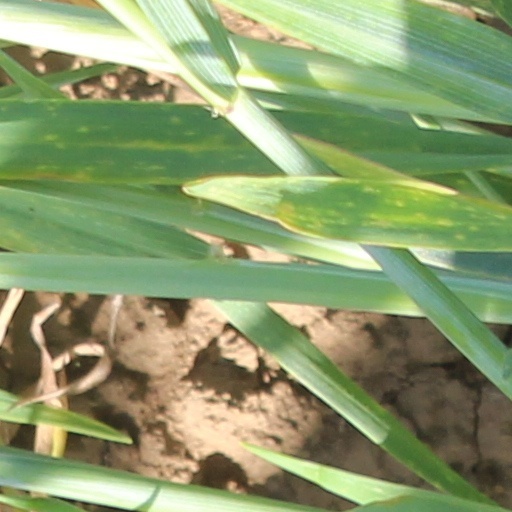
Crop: wheat